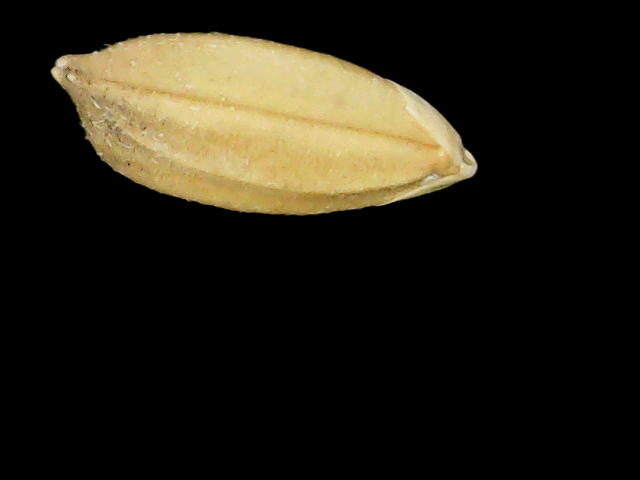
Rice variety: Binadhan08